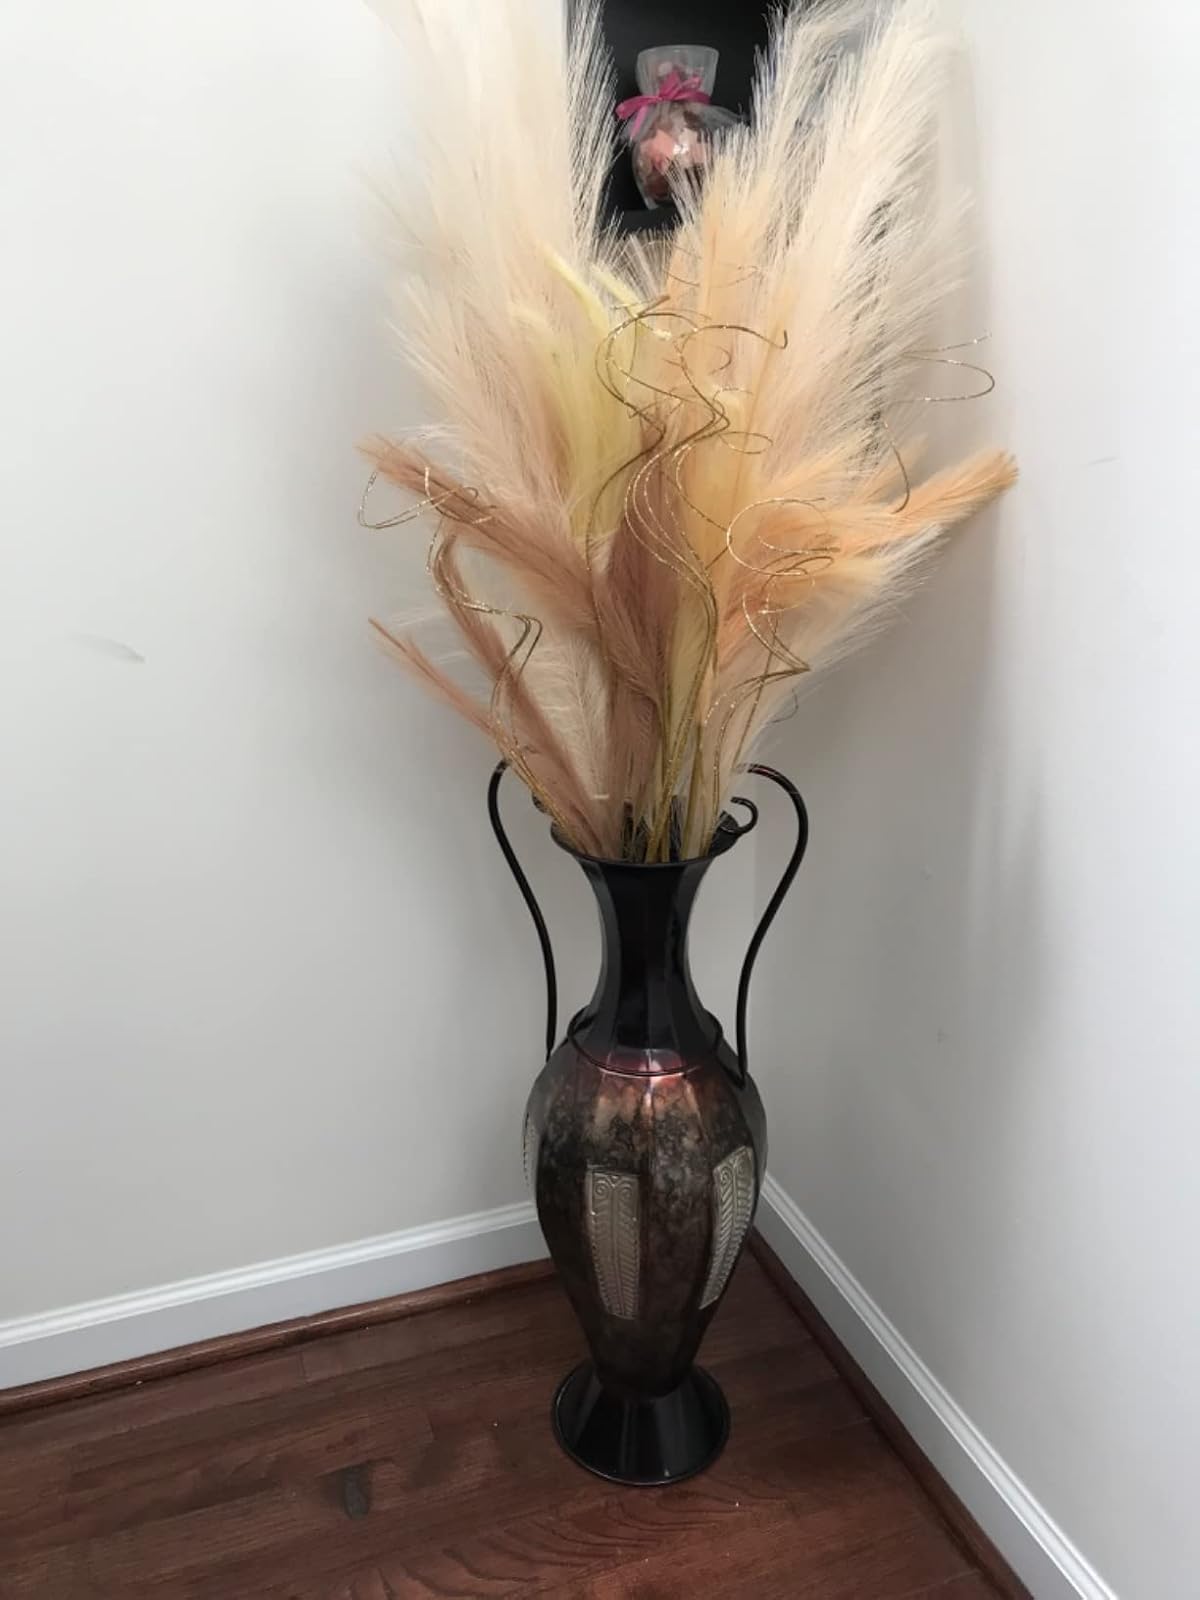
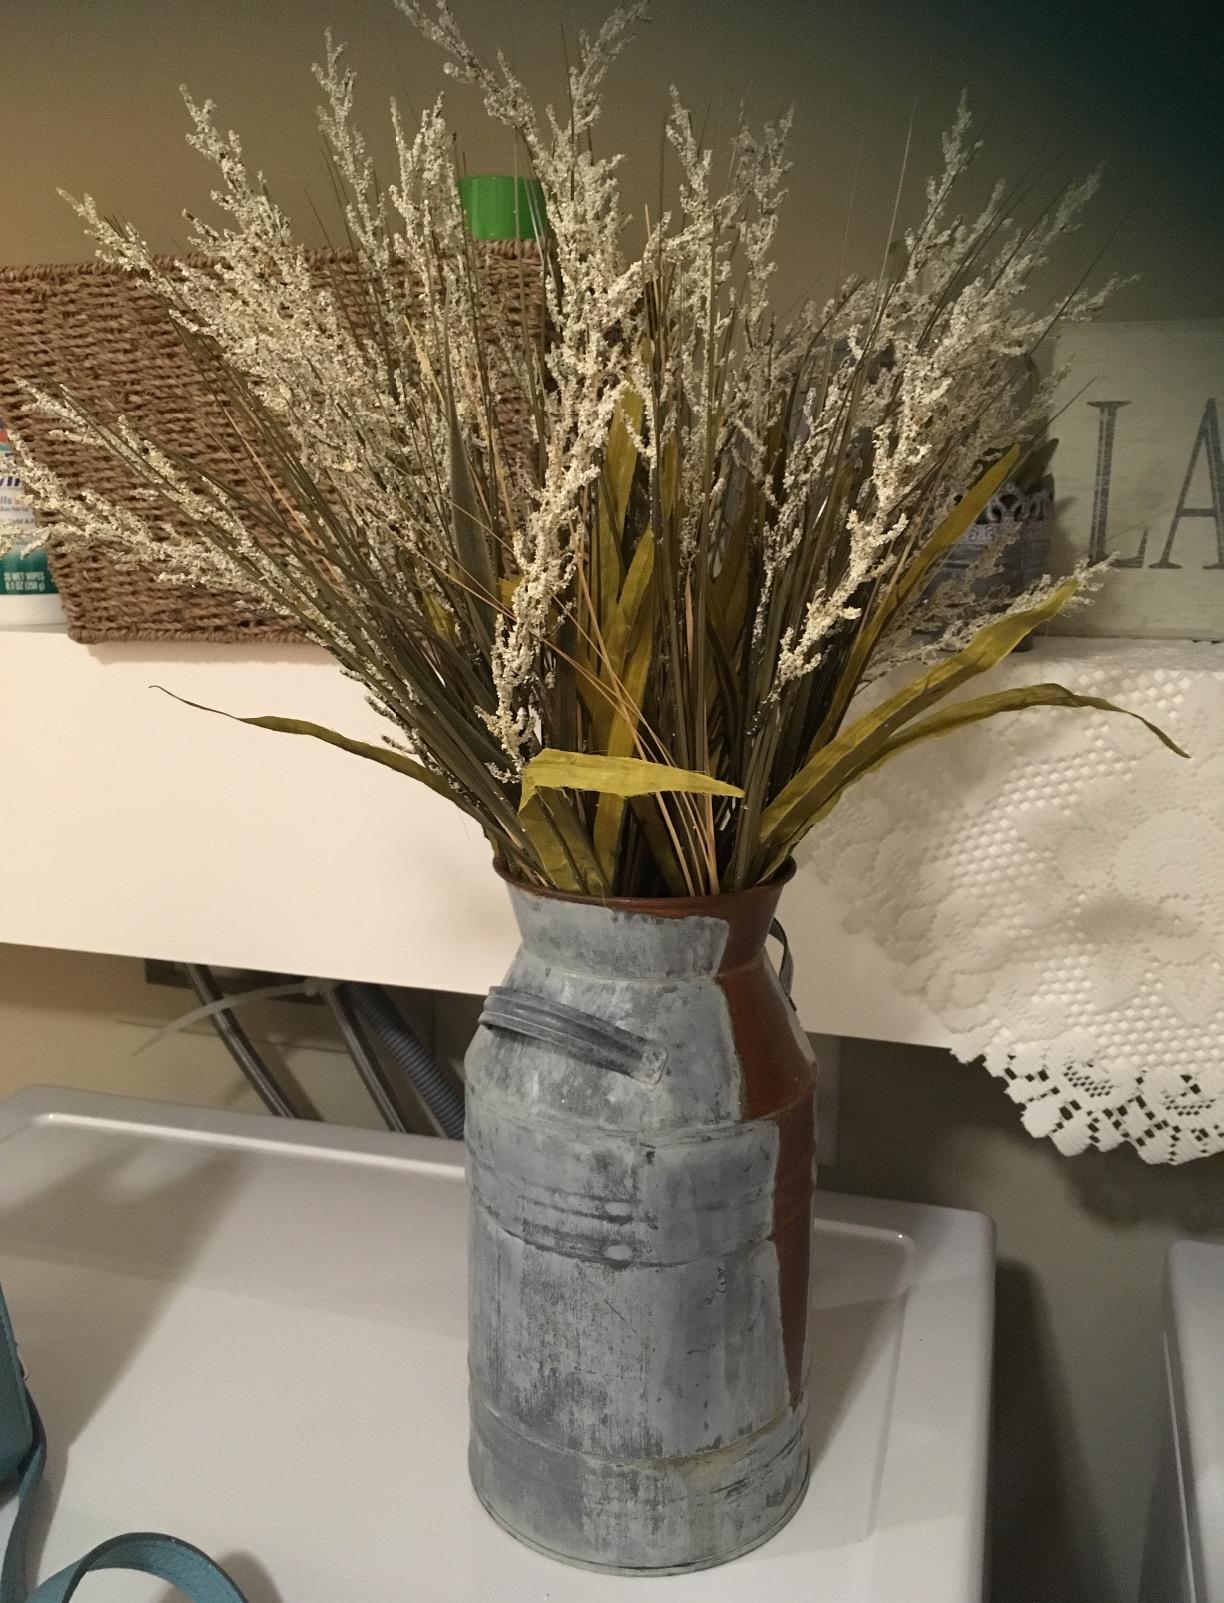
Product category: vase
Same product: no